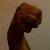
The image shows a hand gesture representing the letter 'M' in Indian Sign Language.